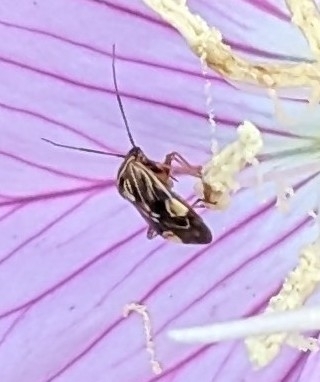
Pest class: lygus_bug